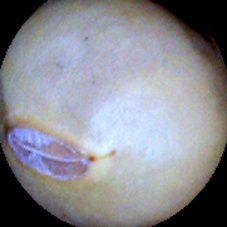
Label: Intact